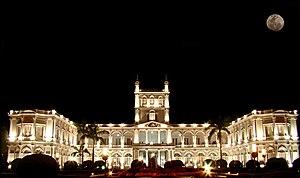
Asuncion /a.sun̪.sjɔn̪/ ou Assomption /a.sɔ̃p.sjɔ̃/, connue également sous son nom complet Muy Noble y Leal Ciudad de Nuestra Señora Santa María de la Asunción, est la capitale et la ville la plus peuplée du Paraguay, constituée en une municipalité autonome nommée Asunción Distrito Capital, non incorporée à un département. Elle se situe sur la rive gauche du Río Paraguay, sur une portion du cours d'eau qui fait frontière avec l'Argentine. Centre administratif et financier, important pôle industriel avec des usines de chaussures, de textiles et de tabac, la ville comporte également un important port fluvial.